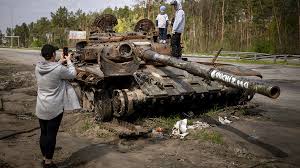
Label: T-62